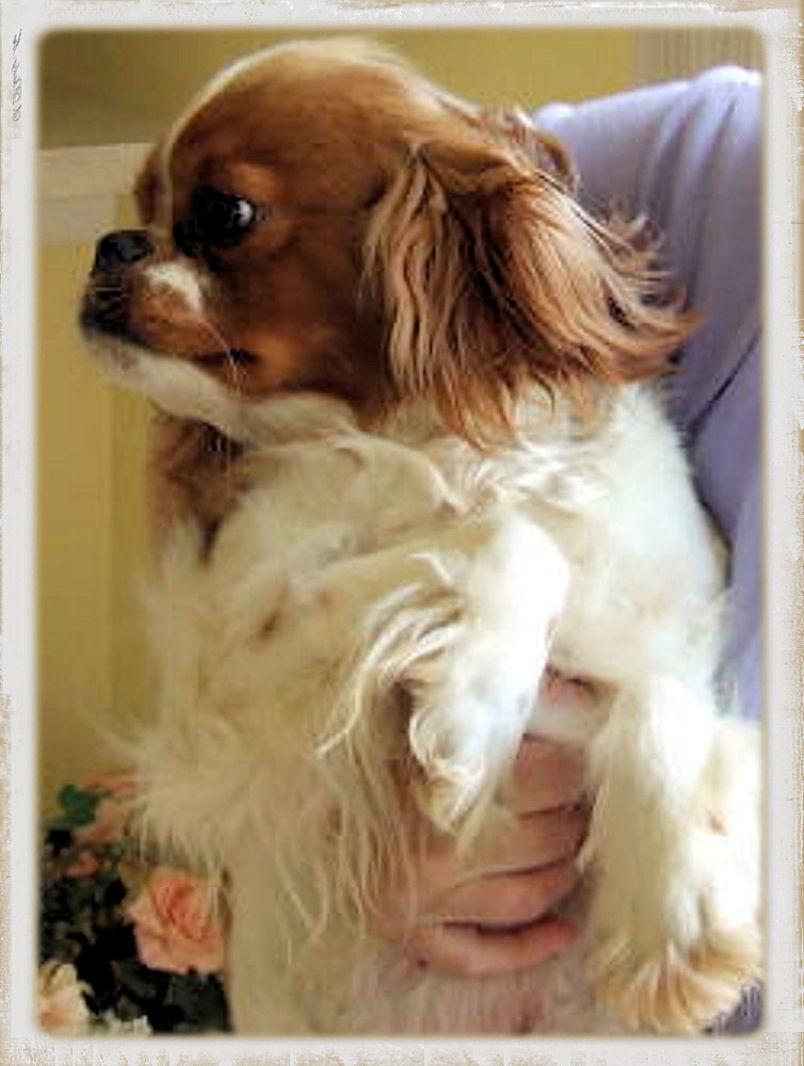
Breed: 207-n000026-Blenheim_spaniel